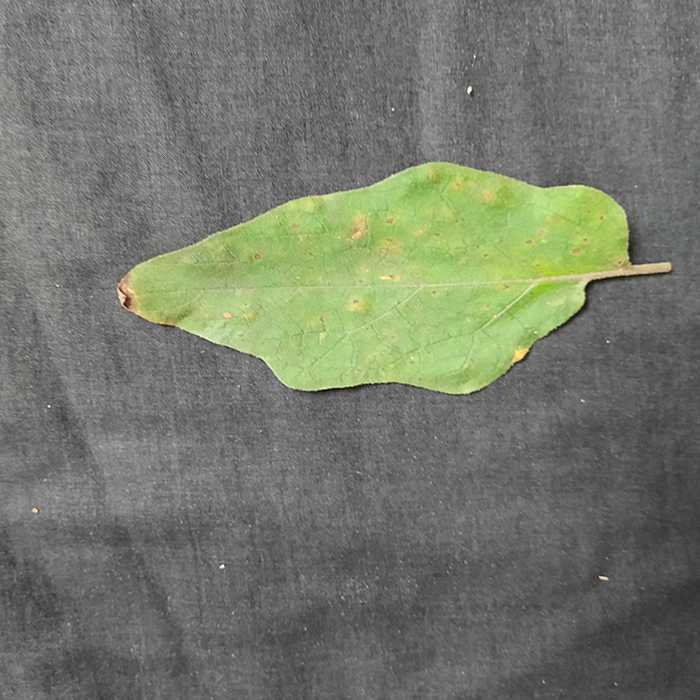
Plant: Eggplant
Label: Eggplant Cercopora leaf spot